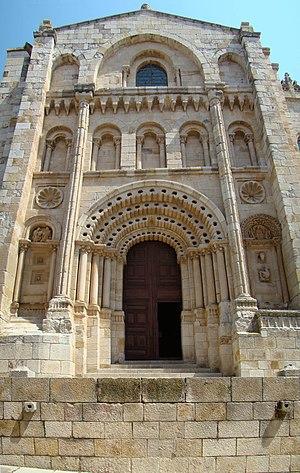
Zamora est une ville d’Espagne, capitale de la province de Zamora, en communauté autonome de Castille-et-León. Elle est située au Nord-Est à 80 km du Portugal, elle est traversée par le fleuve Duero d'Est en Ouest. Elle avait 62389 habitants en 2017.